James Robinson (running back)

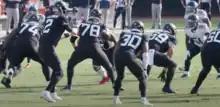
Robinson (#30) playing against the Tennessee Titans in 2020.

Robinson signed with the Jacksonville Jaguars as an undrafted free agent on April 27, 2020, shortly after the conclusion of the 2020 NFL draft. Robinson made the Jaguars' 53-man regular season roster out of training camp and was announced as the team's starting running back several days later.